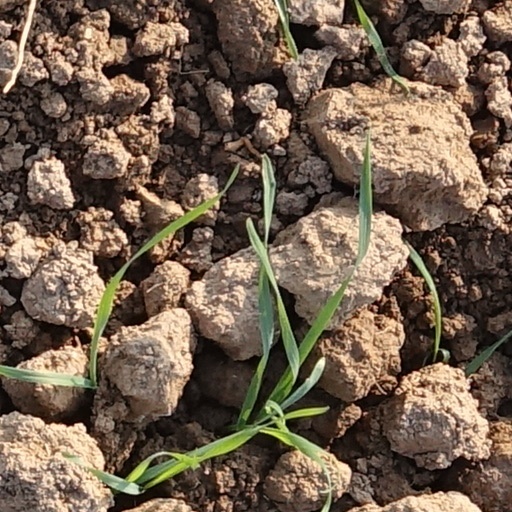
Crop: wheat